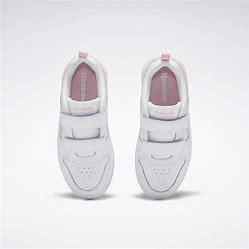
Brand: Reebok
Model: Royal Prime 2